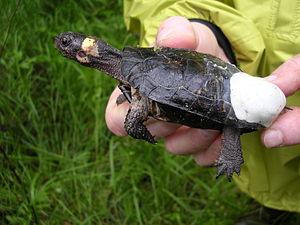
La Tortue de Muhlenberg, parfois appelée et comme d'autres espèces « Tortue des marais », est une tortue semi-aquatique endémique de l'est des États-Unis. L'adulte pèse en moyenne 110 grammes. Sa peau et sa carapace sont généralement marron foncé, avec une marque orange caractéristique de chaque côté du cou. C'est une tortue diurne discrète, qui passe le plus clair de son temps enterrée dans la vase, et qui hiberne durant l'hiver. La Tortue de Muhlenberg est omnivore et consomme principalement de petits invertébrés. Le cycle de vie de cette espèce est plutôt long, et les femelles pondent 3 œufs en moyenne, une fois par an. Le jeune grandit assez rapidement, atteignant sa maturité sexuelle entre 4 et 10 ans. Les Tortues de Muhlenberg vivent en moyenne entre 20 et 30 ans à l'état sauvage. Depuis 1973, le zoo du Bronx élève des Tortues de Muhlenberg en captivité.